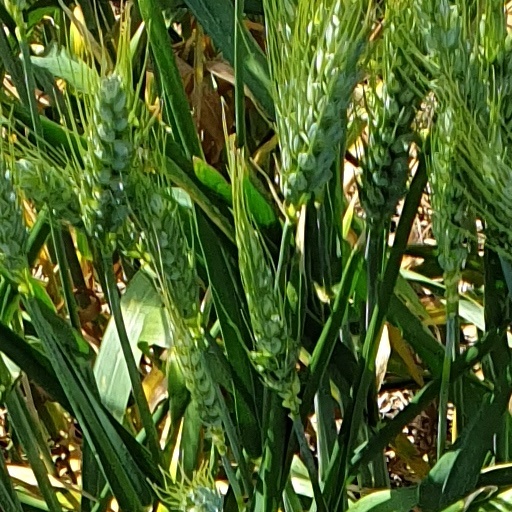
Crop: wheat